Denis Gojko

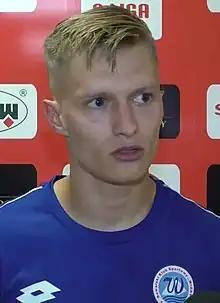

Denis Gojko (born 16 February 1998) is a Polish professional footballer who plays as a right winger for III liga club LZS Starowice Dolne.